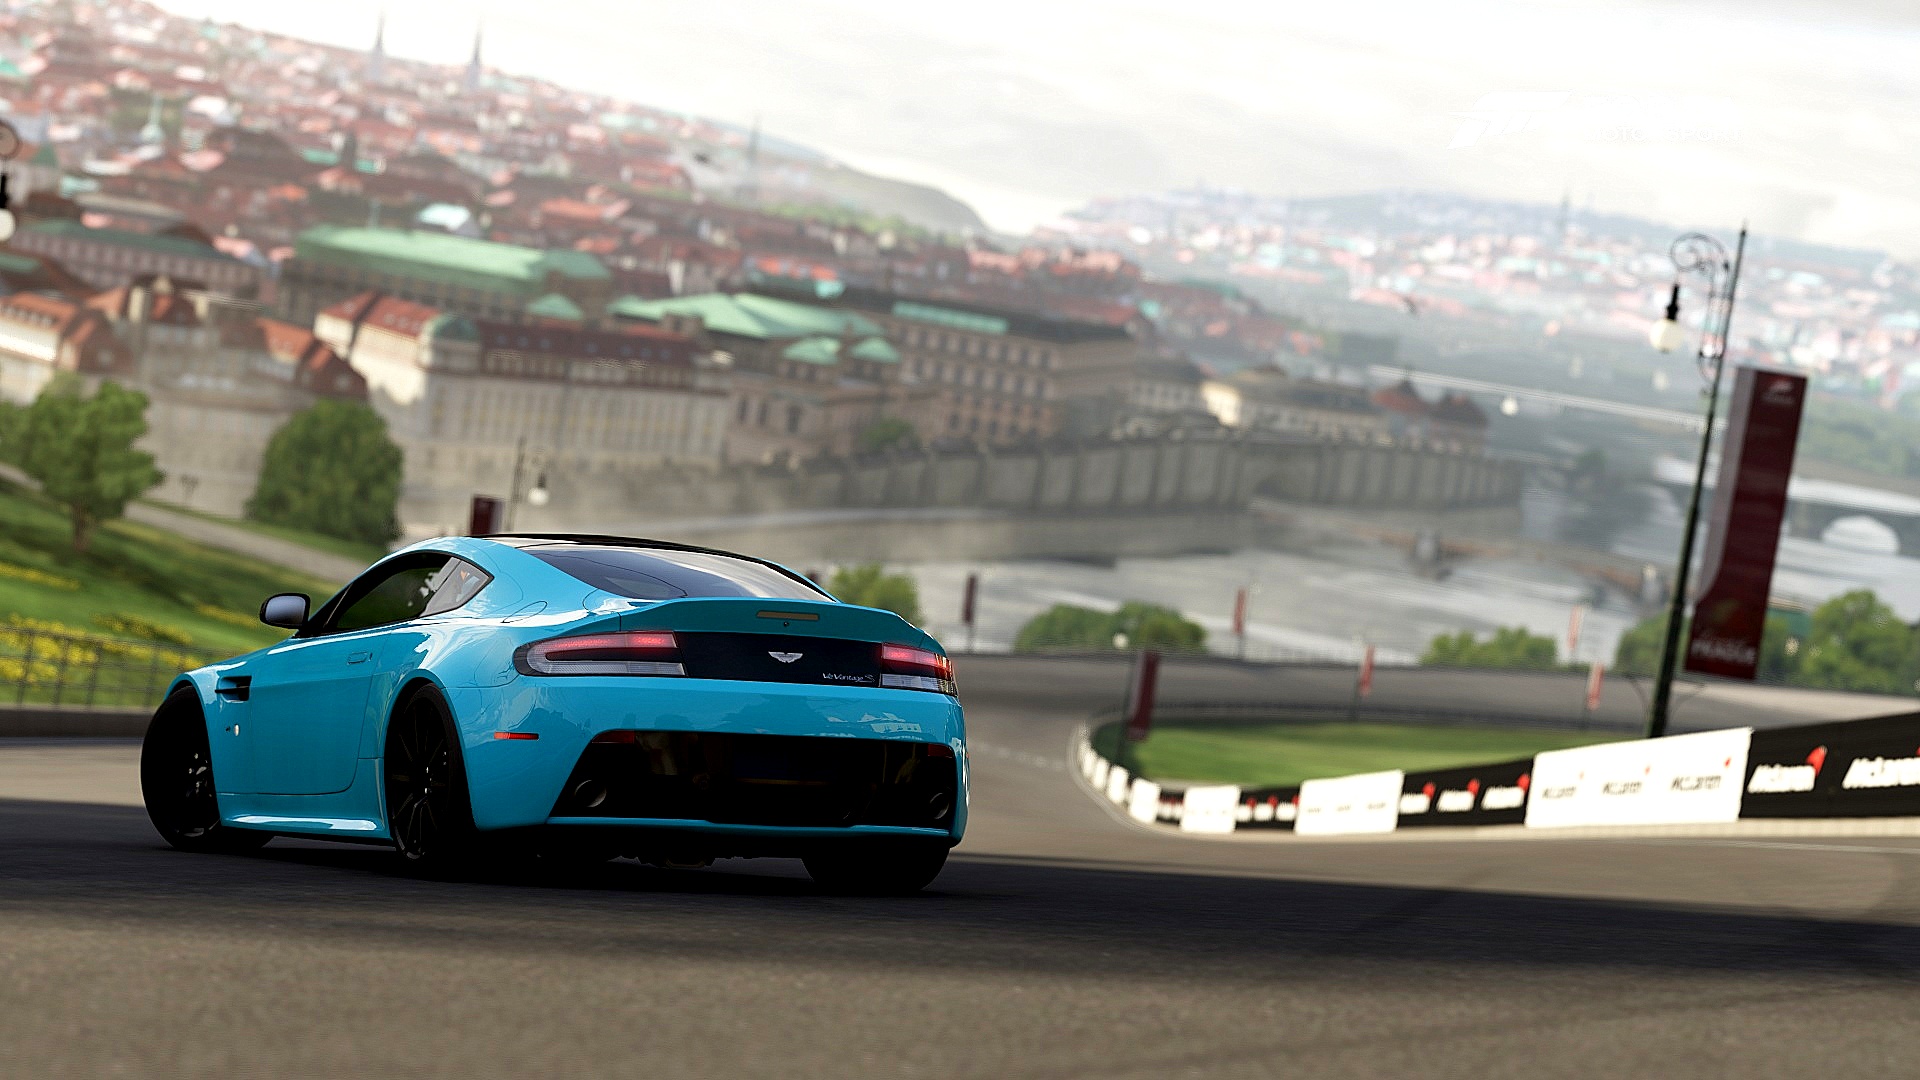
car, vehicle, sports car, race car, supercar, race track, land vehicle, automobile make, automotive design, performance car, aston martin v8 vantage 2005